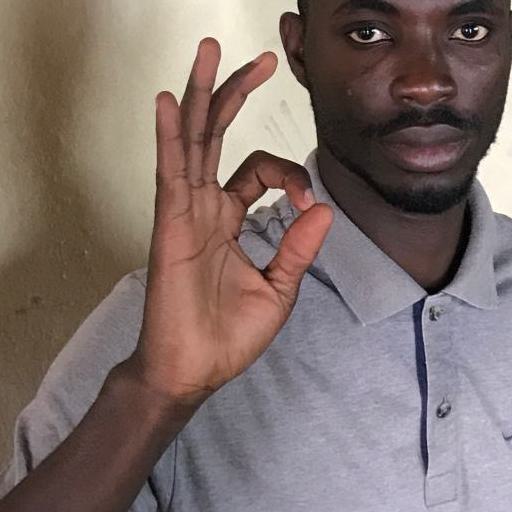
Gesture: ok